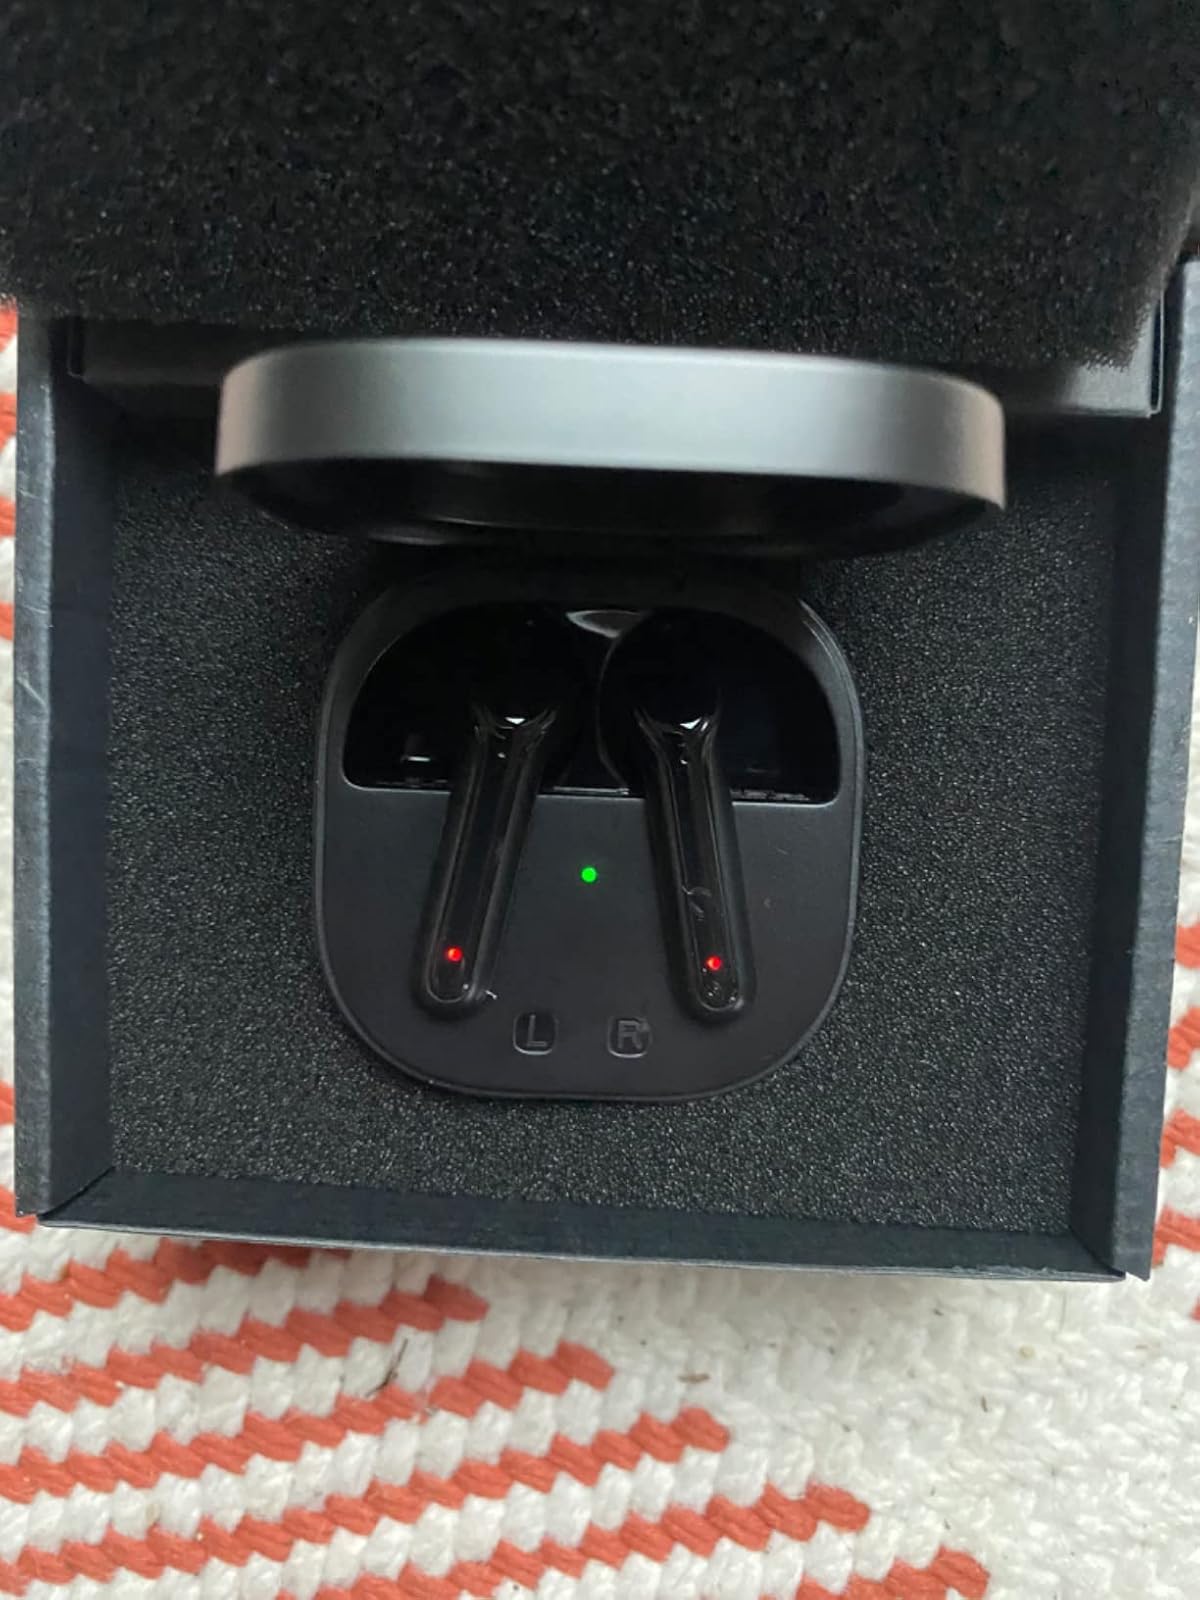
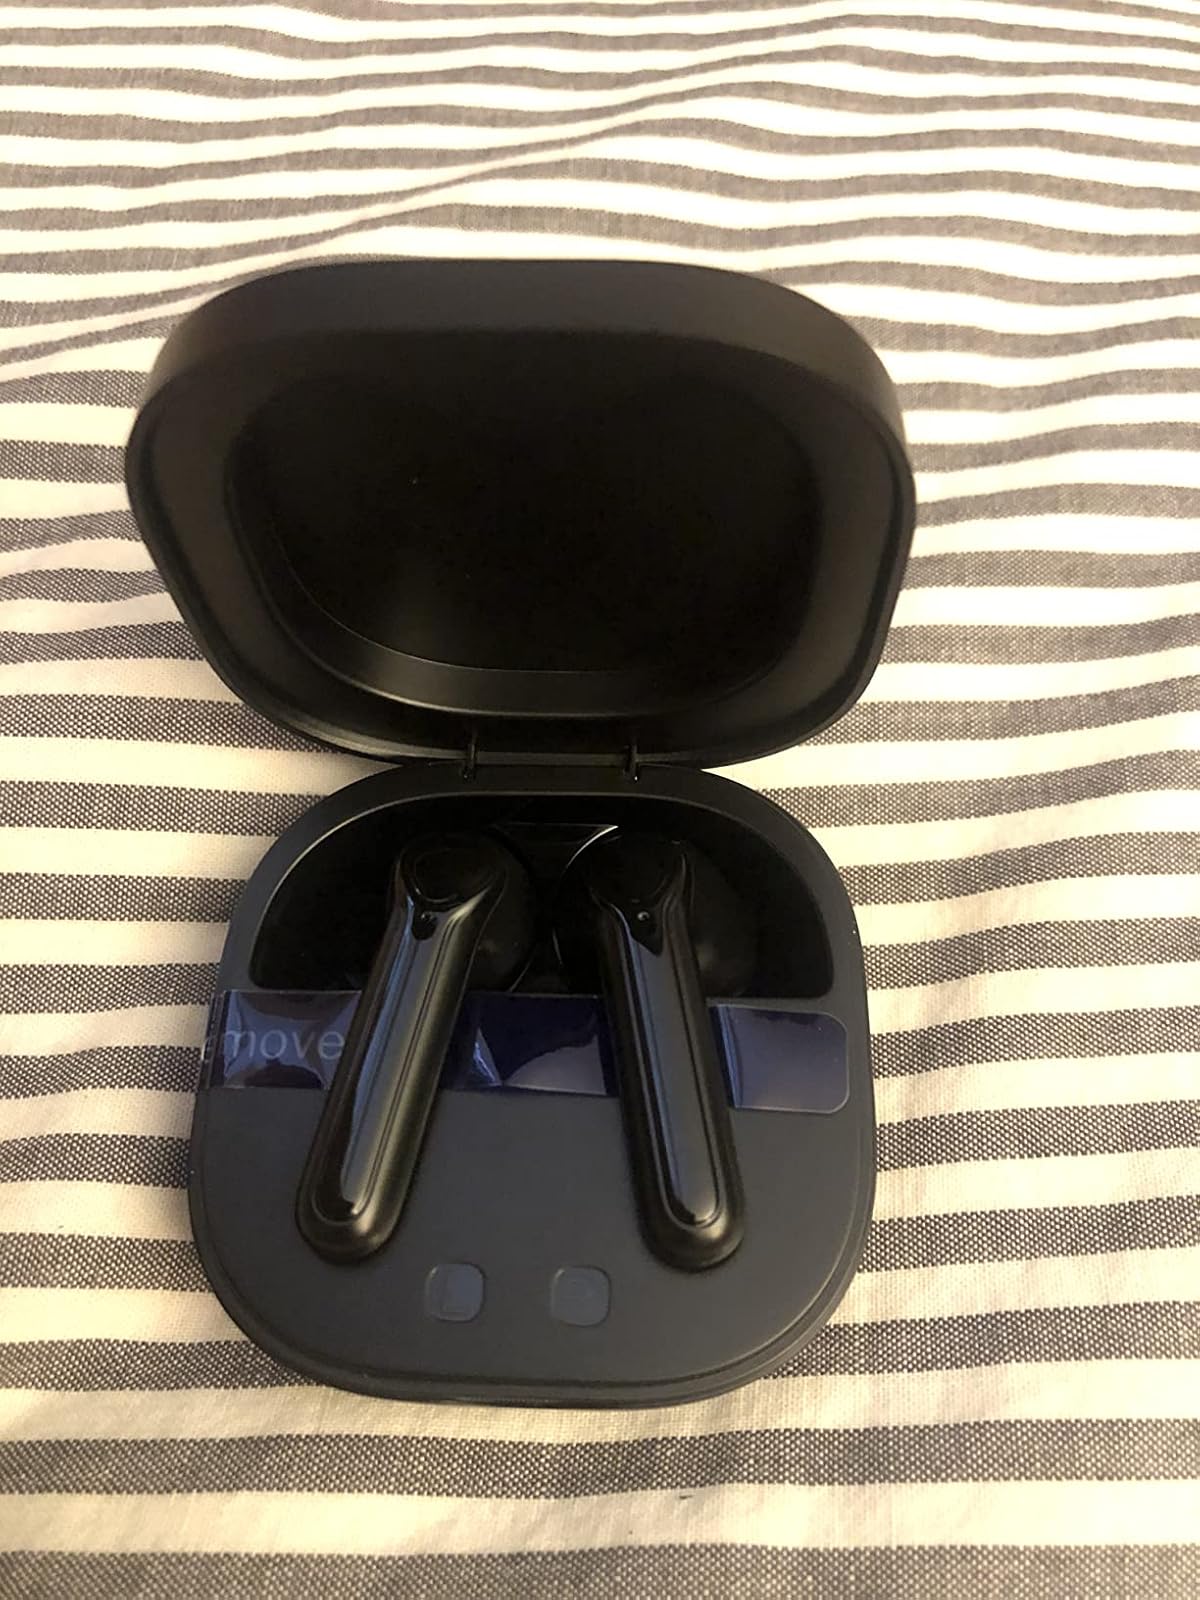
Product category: earbuds
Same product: yes